The Truth About Blayds

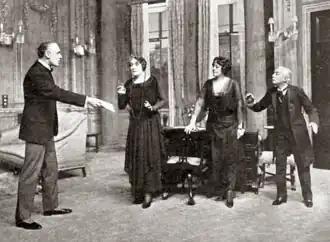
stage indoor scene: a man waving a document at two women and a man

The Truth About Blayds is a three-act comedy by A. A. Milne, first performed in London in December 1921. It depicts the turmoil into which the family of a revered poet, Oliver Blayds, is plunged when it emerges immediately after his death that the poetry for which he is famous was in fact written by a friend who died young, leaving numerous poems which Blayds passed off over the years as his own work.